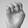
ASL letter: E